Phosphorus porphyrin

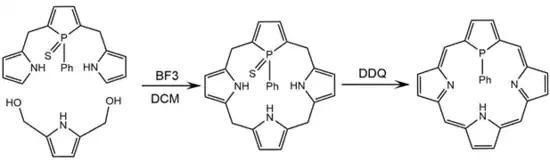
General route for the synthesis of a phosphaporphyrin before its coordination to a central metal ion. Meso-substituents present on a final porphyrinoid product are commonly added to the phosphole and pyrrole starting materials

Metals can be coordinated in the core of the phosphaporphyrin by introducing metal salts. Rhodium metal is very easily inserted into the core of a phosphaporphyrin without the presence of a stabilizing thiophene-substituted pyrrole.